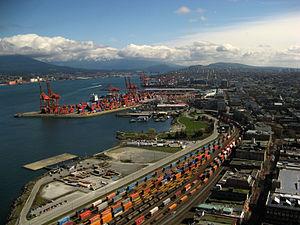
Le port Metro Vancouver est un vaste complexe portuaire situé autour de la péninsule Burrard en Colombie-Britannique et créé le 1ᵉʳ janvier 2008 par la fusion des activités du port de Vancouver, du port du Fraser et du port du Fraser Nord dans la nouvelle administration portuaire Vancouver-Fraser. Le nom « Port Metro Vancouver » a été choisi en juin 2008 pour désigner le nouvel ensemble ainsi créé qui devient le port le plus important du Canada et de la côte nord-ouest du Pacifique au regard de la superficie et de l'activité.
Le port de Vancouver est un vaste complexe portuaire rassemblant des installations situées au sud-ouest de la Colombie-Britannique, au Canada, aux alentours de la ville de Vancouver.
La baie Burrard, également appelée passage Burrard ou parfois anse Burrard, est un bras de mer relativement peu profond au sud-ouest de la Colombie-Britannique. Cette baie, formée durant la dernière période glaciaire, sépare d'une part la ville de Vancouver et le reste de la péninsule Burrard et d'autre part les pentes des montagnes North Shore, contreforts de la Chaîne Côtière, où se situent la ville de Vancouver Ouest et la ville et le district de Vancouver Nord.